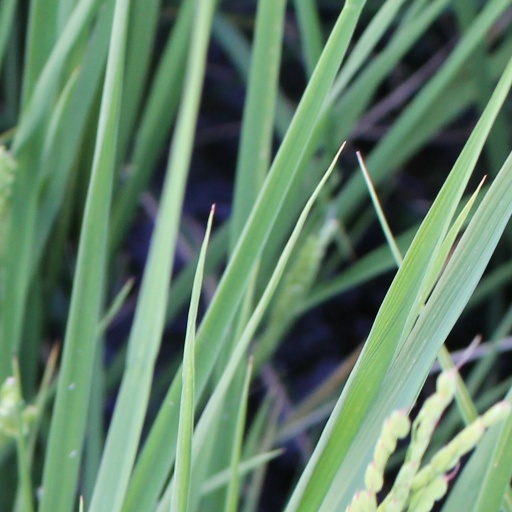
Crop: rice